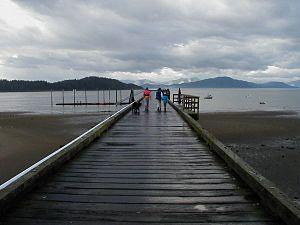
Gustavus est une localité d'Alaska aux États-Unis dans la Région de recensement de Skagway-Hoonah-Angoon dont la population est de 460 habitants en 2011.